Maritime history of California

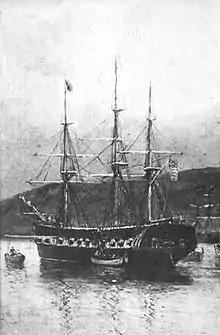
taking San Diego 1846

The Russian traders after visiting California in 1806 built Fort Ross, California in 1812 on the California coast in Sonoma County, California—just north of San Francisco. This was the southernmost outpost of the Russian-American Company. To keep unwanted Spanish intrusion away the Russians built a palisaded fort equipped with several cannons. Their objective in setting up Ft. Ross was to harvest fur seals and sea otters and grow grain and vegetables for the use of other Russian trading centers in Russian Alaska. The fur company at Fort Ross typically had a few score Russians with up to 75 Aleut who harvested (usually under some duress) the fur seals and sea otters from their kayaks on or near the Farallon Islands, the Channel Islands of California and in the ports and bays around San Francisco Bay. The Aleuts of Russian Alaska probably had the largest effect on the Channel islands and its people. These otter-hunters from the Aleutian Islands set up camps on the surrounding Channel Islands and traded with the native peoples in exchange for permission to hunt otters and seals around the island.